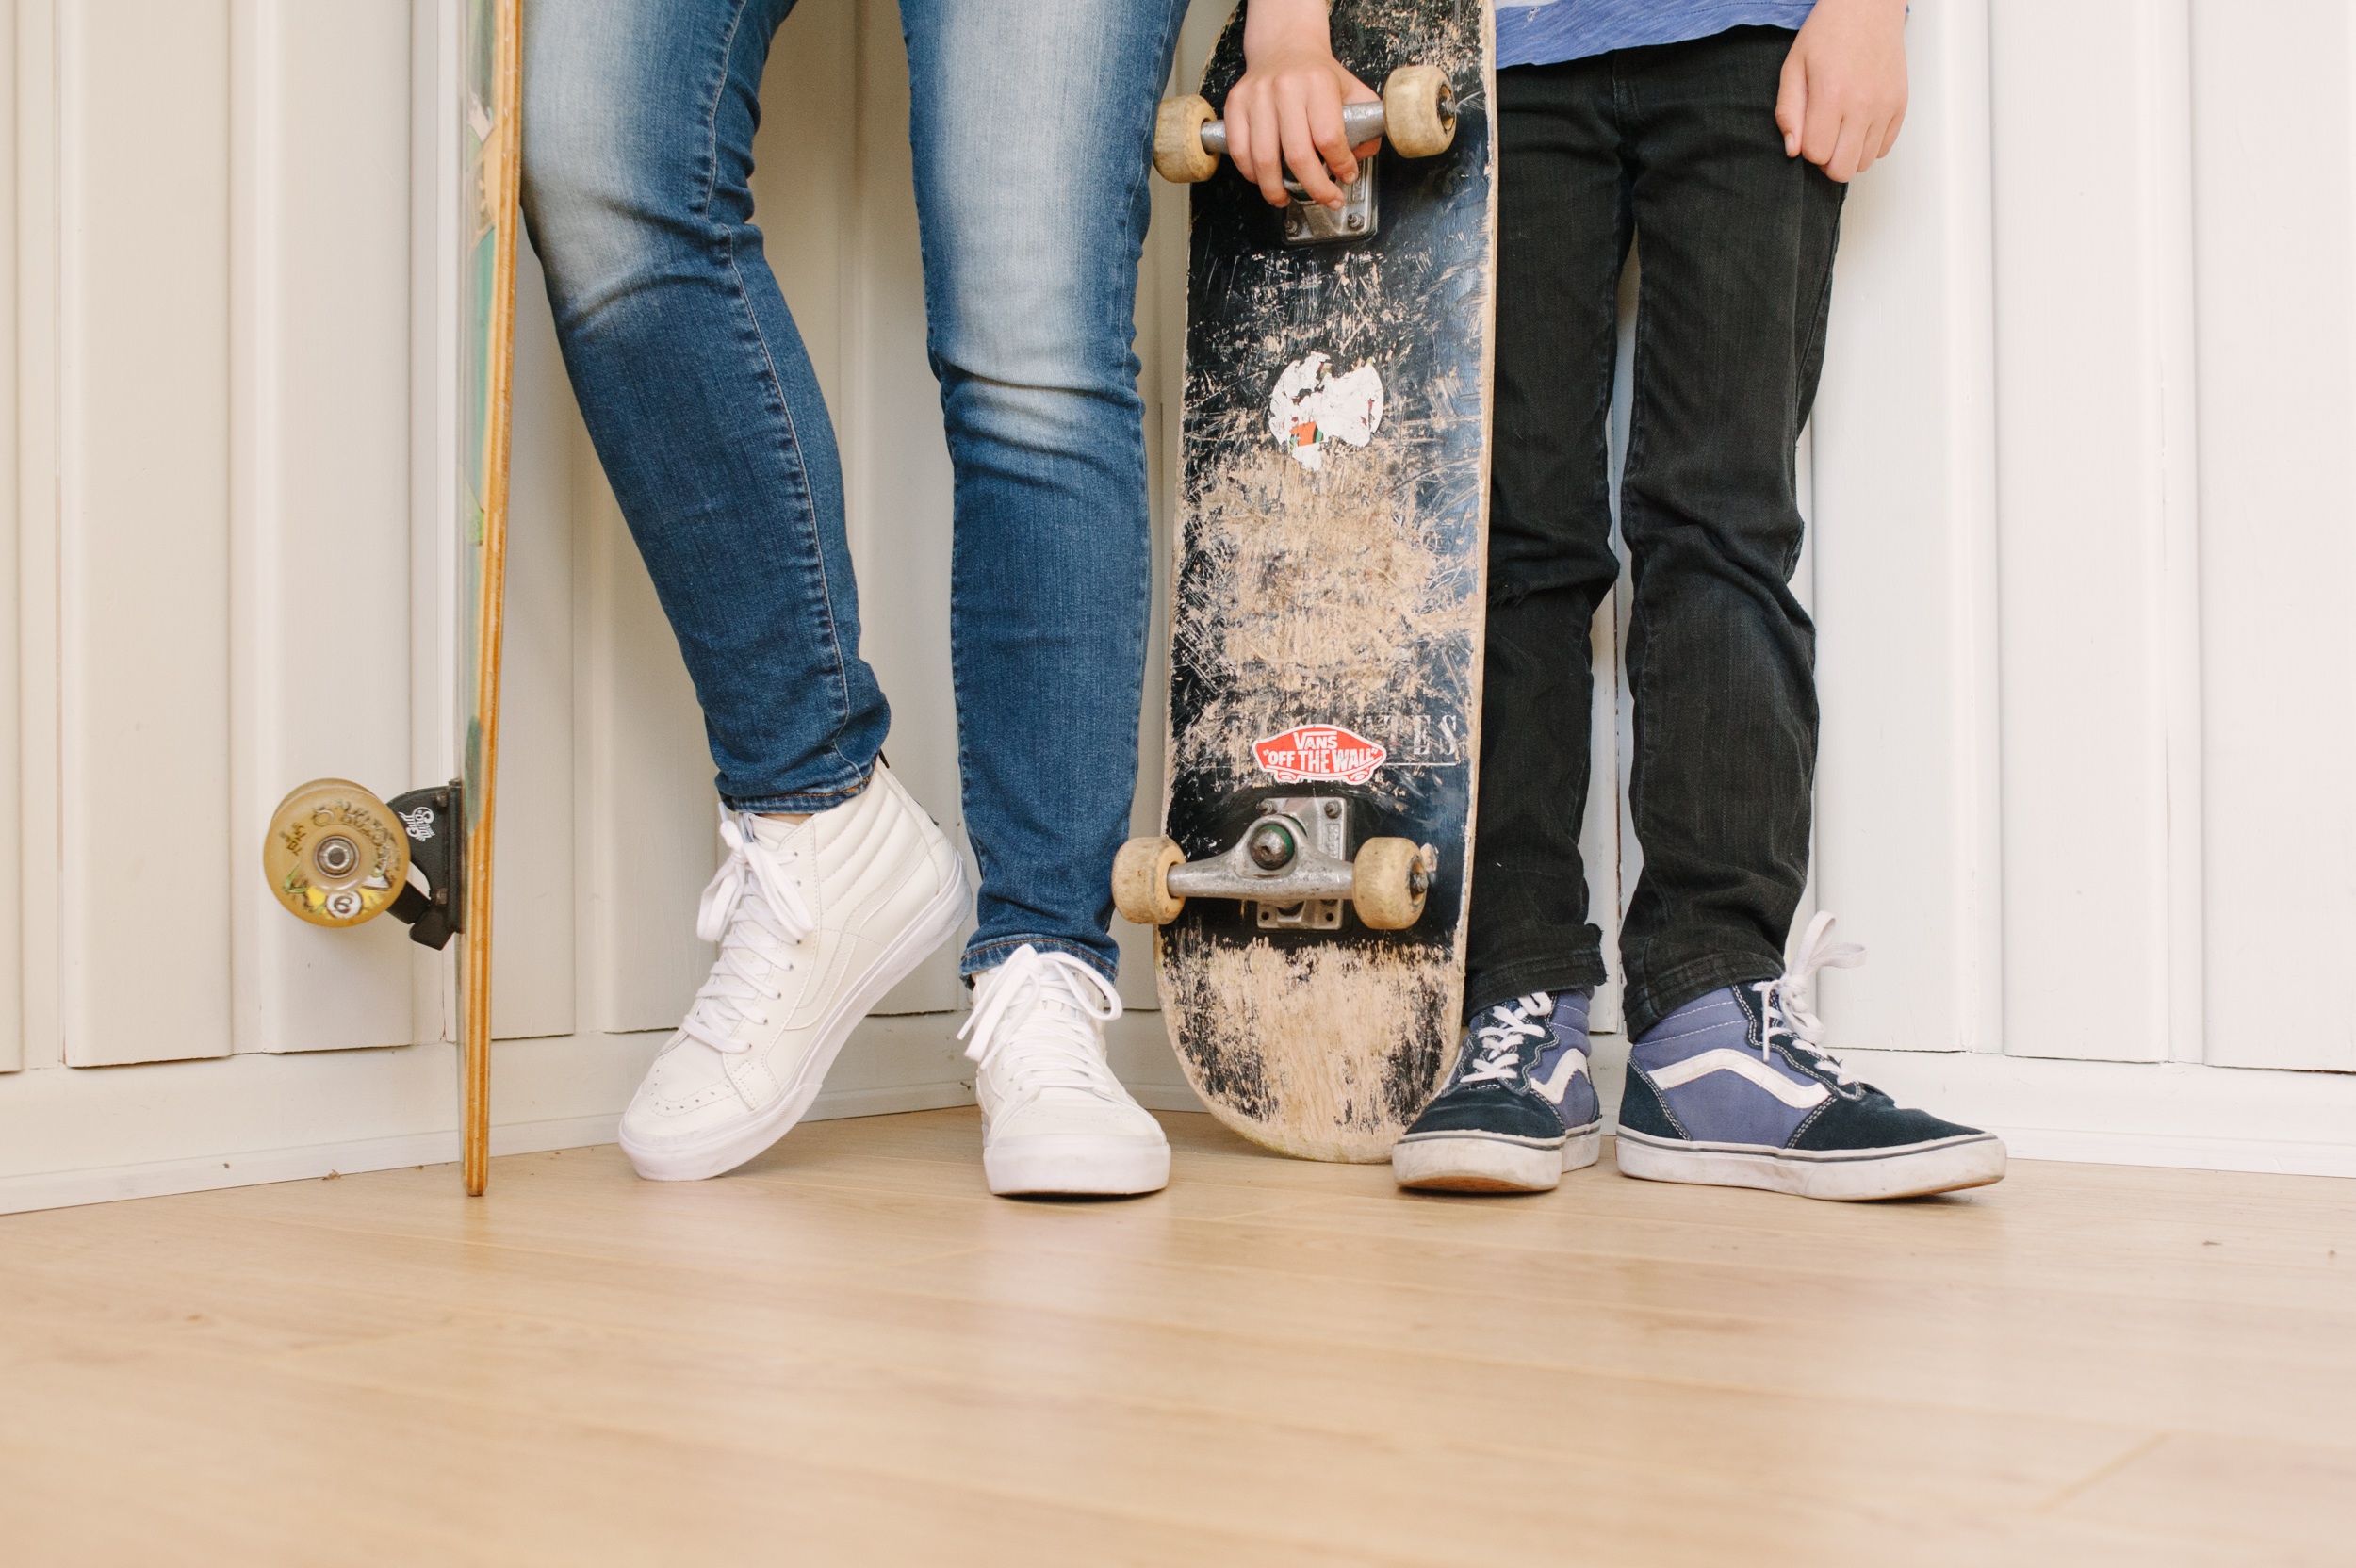
shoe, floor, leg, jeans, spring, fashion, clothing, denim, footwear, flooring